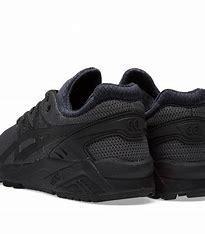
Brand: Asics
Model: Gel Kayano EVO